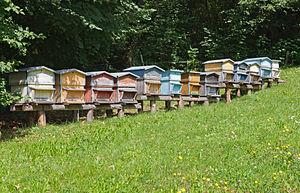
Ruches près de La Balme-de-Thuy, en Haute-Savoie (France)
Une ruche est une structure presque fermée abritant une colonie d'abeilles. L’intérieur de la ruche est composé de rayons formés par des cellules hexagonales de cire d'abeille. Les abeilles utilisent ces cellules pour le stockage de la nourriture, et pour le renouvellement de la population.
L'apiculture est une branche de l’agriculture qui consiste en l’élevage d’abeilles à miel pour exploiter les produits de la ruche, principalement du miel mais également la cire, la gelée royale, le pollen et la propolis. L’apiculteur doit procurer au rucher un abri, des soins, et veiller sur son environnement.